Lorena Rojas

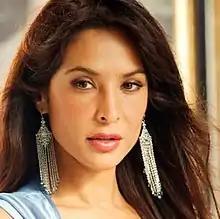

Lorena Rojas (born Seydi Lorena Rojas Gonzalez; 10 February 1971 – 16 February 2015) was a Mexican actress and singer, best known for her leading roles in popular telenovelas.